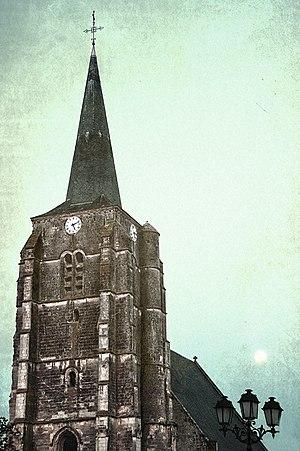
Eglise de Rieux-en-Cambrésis [59277] - Nord/France
Rieux-en-Cambrésis est une commune française, située dans le département du Nord en région Hauts-de-France.